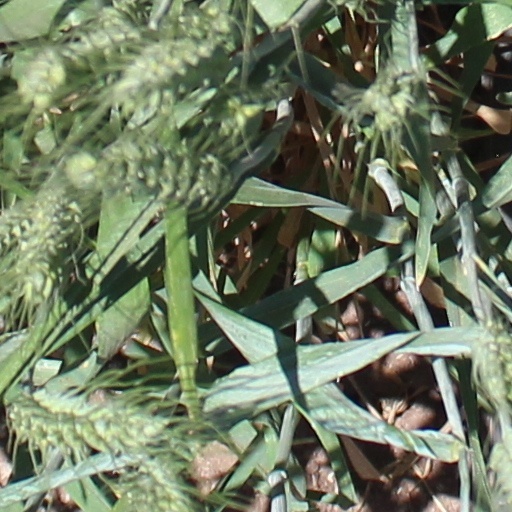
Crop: wheat